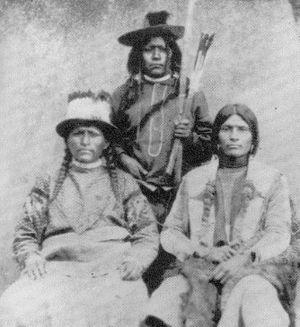
Le parc national de Zion est un parc national américain situé dans le Sud-Ouest de l'État de l'Utah aux États-Unis.